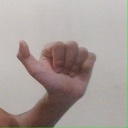
अक्षर: त